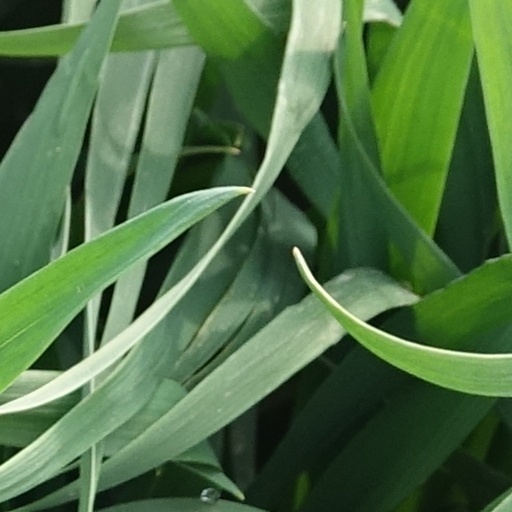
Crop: wheat